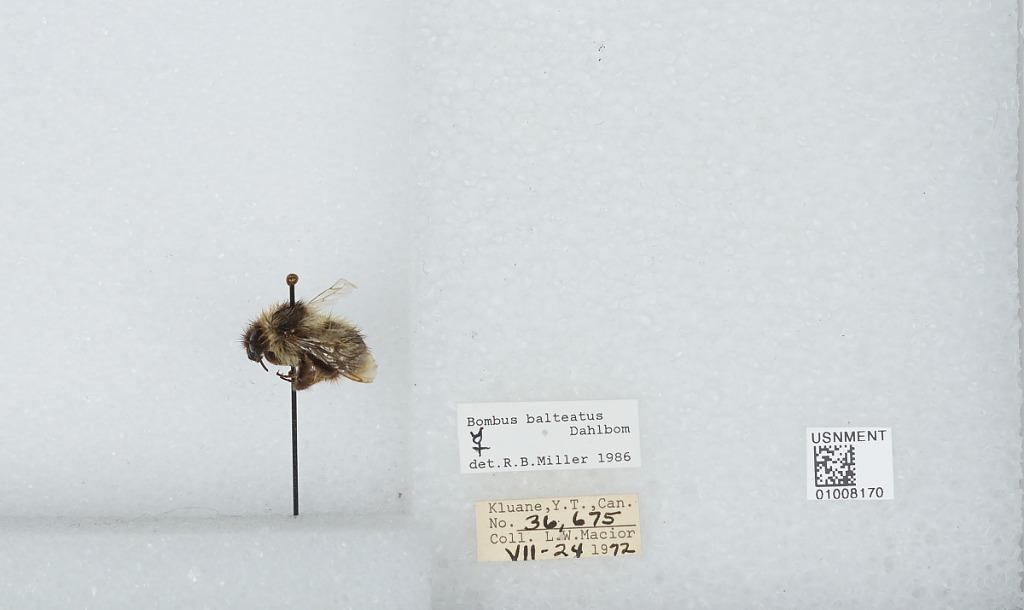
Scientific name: Bombus (Alpinobombus) balteatus Dahlbom
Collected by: L. Macior
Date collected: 1972-7-24
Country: Canada
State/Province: Yukon Territory
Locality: Kluane National Park Reserve
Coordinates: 60.75, -139.5
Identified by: Miller, R. B.